New Hampshire Marine Memorial

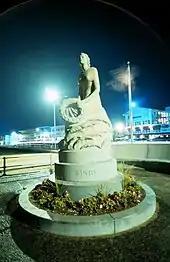
New Hampshire Marine Memorial

The New Hampshire Marine Memorial is a mid-sized statue of New England granite on a tiered granite base. Designed in Classical style by Concord, New Hampshire design expert Alice Ericson Cosgrove and sculpted by Vincenzo Andreani, the memorial, dedicated to all New Hampshire servicepersons lost at sea due to warfare, is located in Hampton Beach, New Hampshire and was dedicated May 30, 1957.